Nico Collins

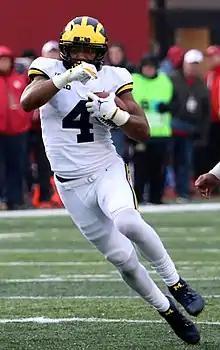
Collins with the Michigan Wolverines in 2019

Dominique Stephon Nicolas "Nico" Collins (born March 19, 1999) is an American professional football wide receiver for the Houston Texans of the National Football League (NFL). He played college football for the Michigan Wolverines and was selected by the Texans in the third round of the 2021 NFL draft.